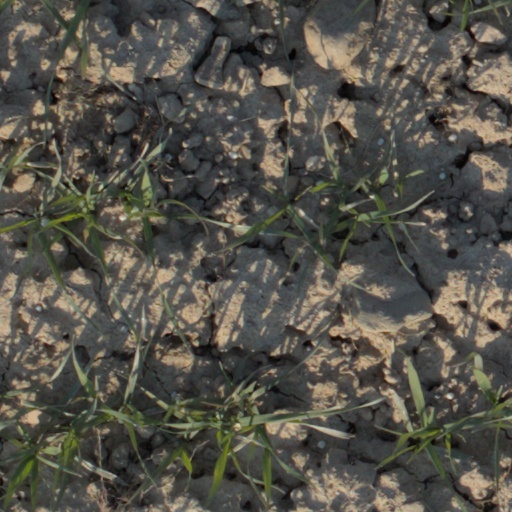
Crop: wheat